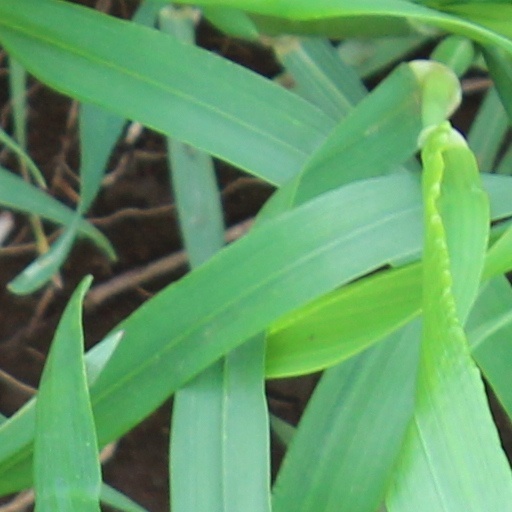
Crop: wheat